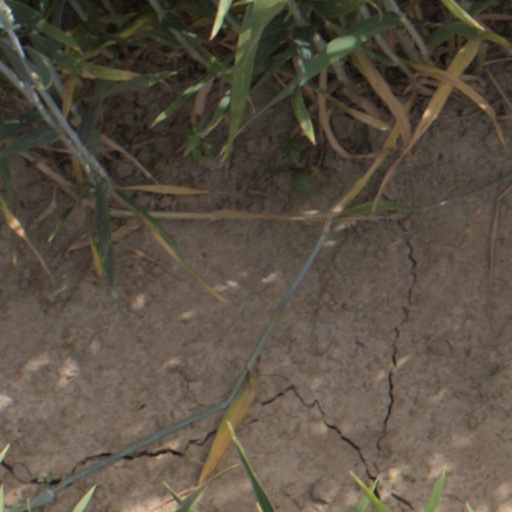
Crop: wheat